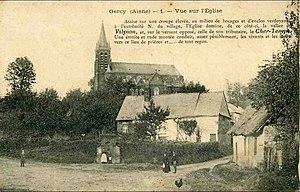
Carte postale du village avant 1914
Gercy est une commune française située dans le département de l'Aisne, en région Hauts-de-France.